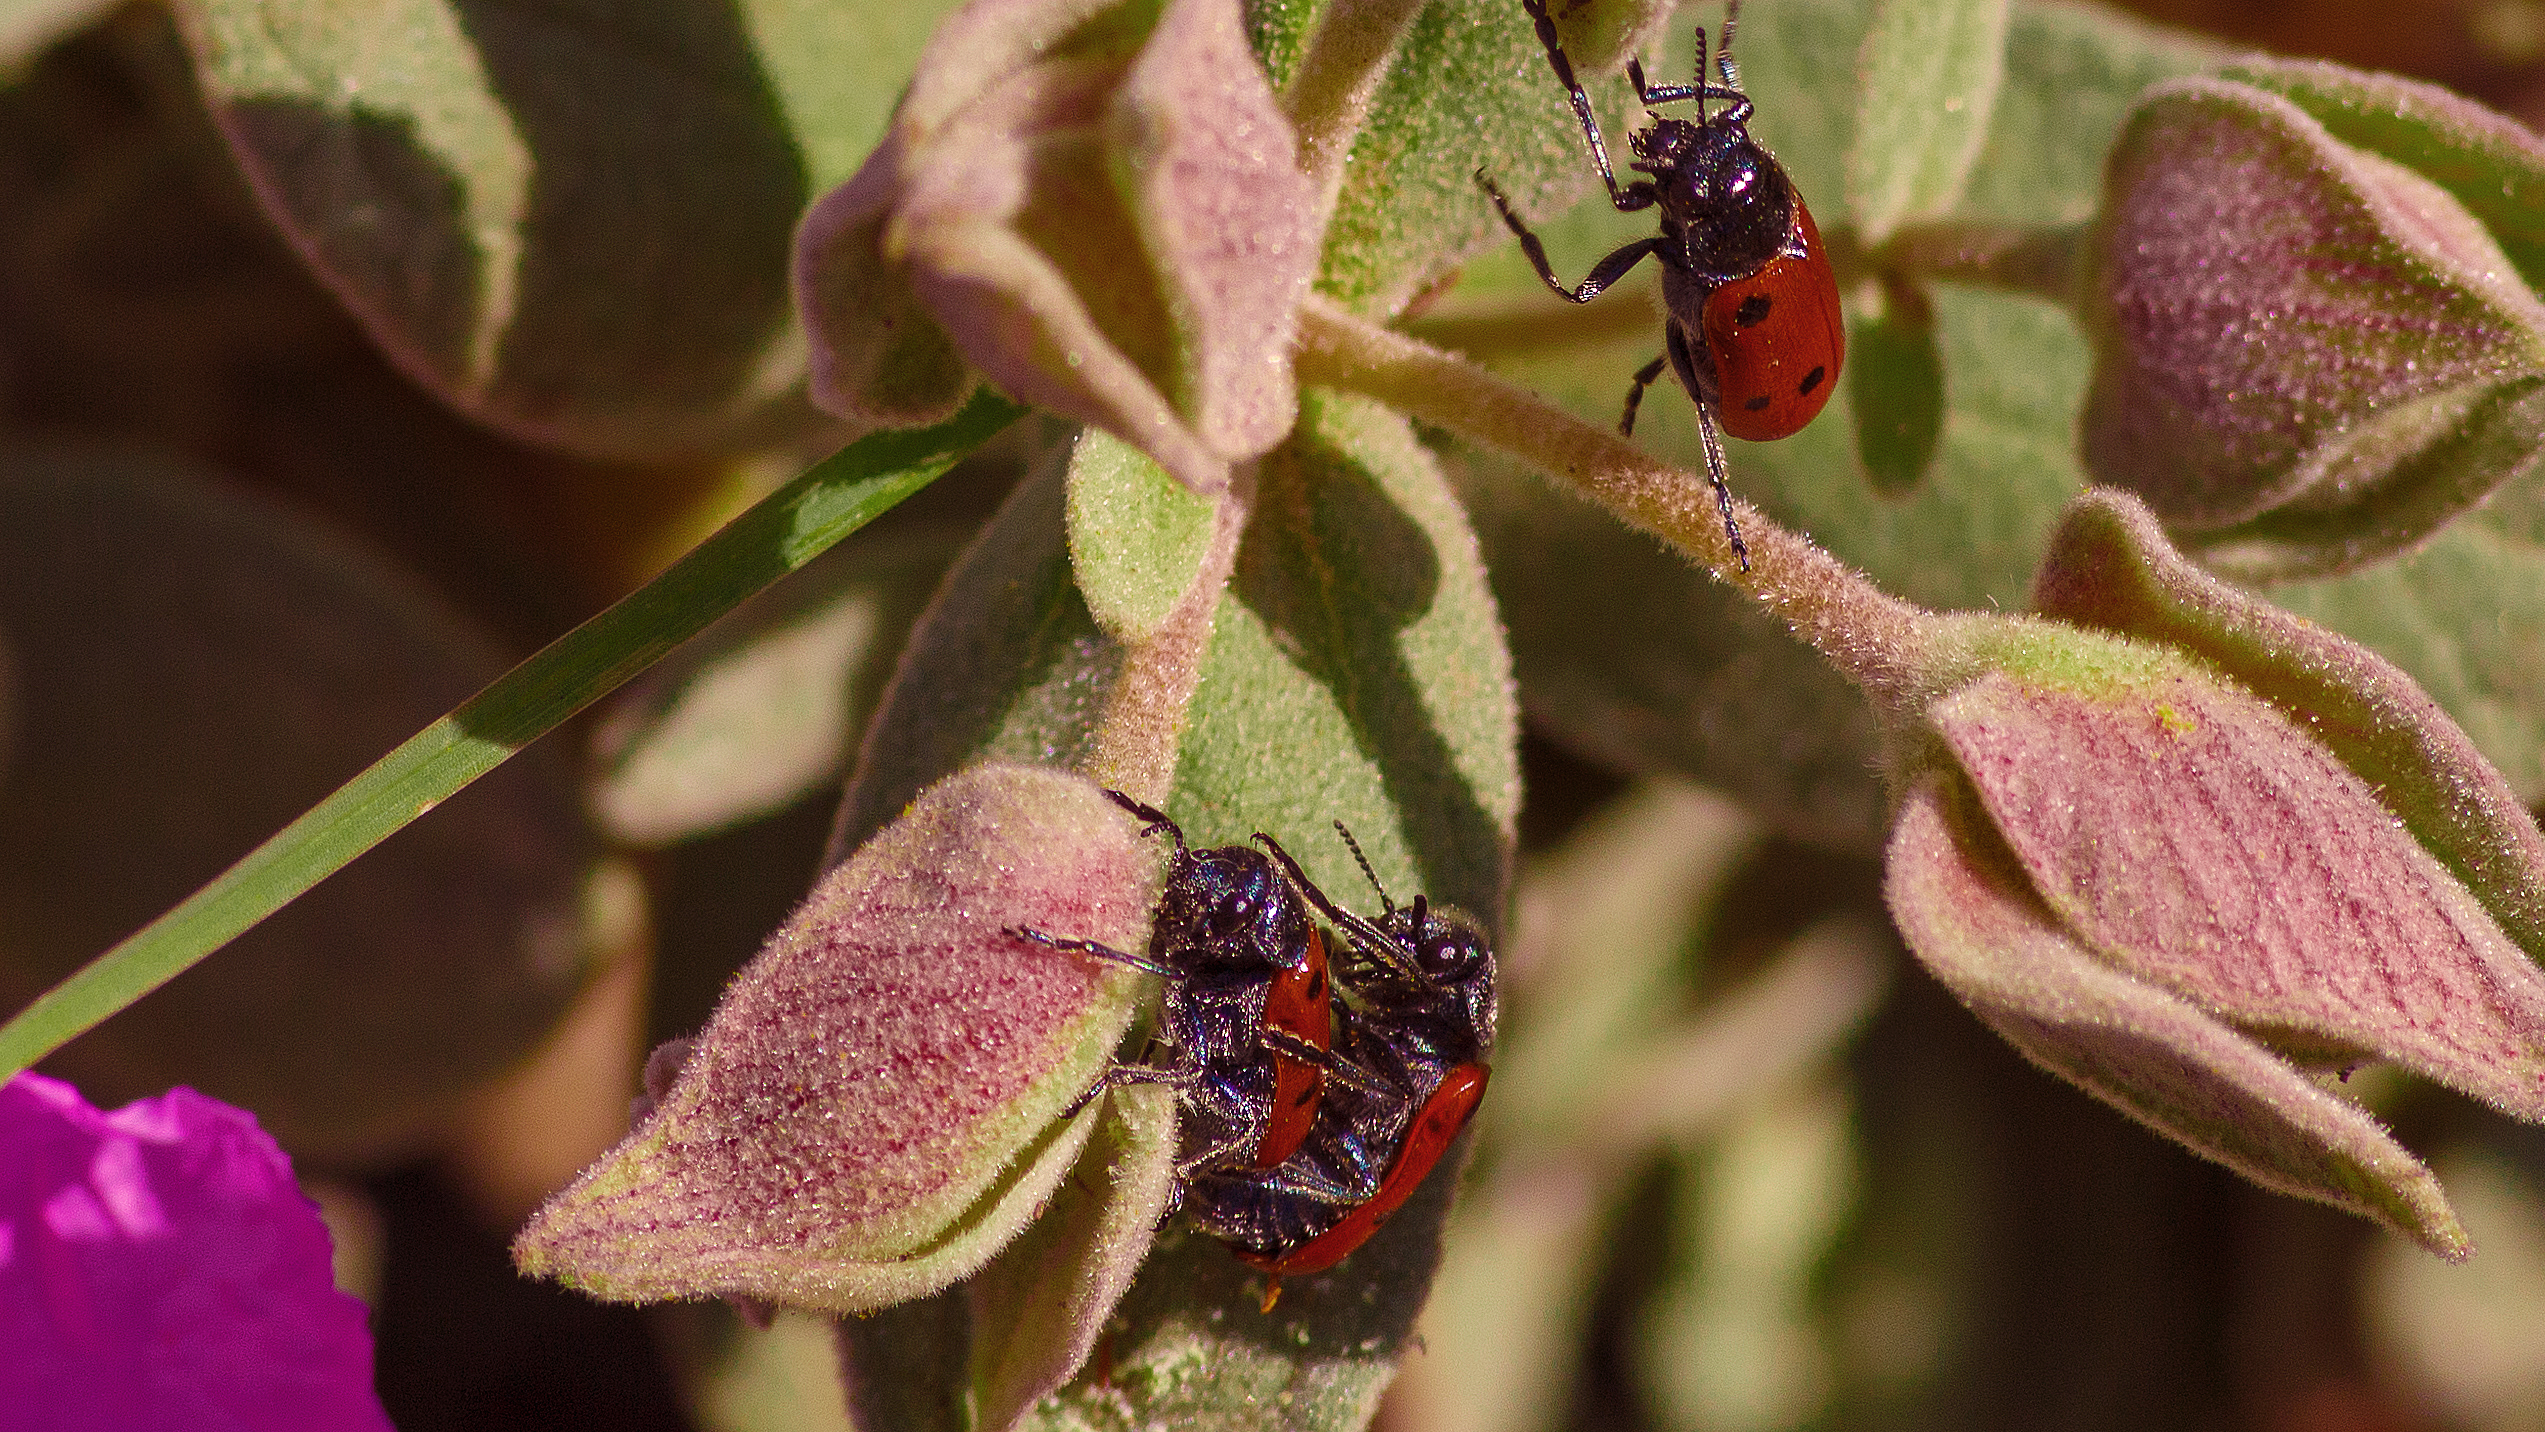
nature, plant, photography, leaf, flower, insect, macro, canon, botany, butterfly, closeup, flora, fauna, invertebrate, wildflower, close up, papillon, nectar, portlanouvelle, macro photography, flowering plant, membrane winged insect